Digital citizen

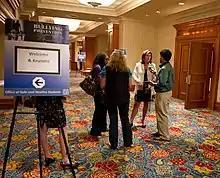
Every year the Federal Partners in Bullying Prevention hosts a summit to highlight its work to prevent cyberbullying, especially in schools and amongst students, in efforts to become responsible digital citizens.

The term digital citizen is used with different meanings. According to the definition provided by Karen Mossberger, one of the authors of "Digital Citizenship: The Internet, Society, and Participation", digital citizens are "those who use the internet regularly and effectively." In this sense, a digital citizen is a person using information technology (IT) in order to engage in society, politics, and government.